Historical monuments in Pristina

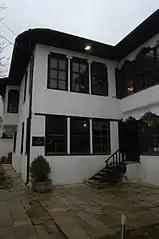
Ethnological Museum "Emin Gjiku"

The Çarshi Mosque, also known as the Bazaar Mosque and the Taş Mosque (literally, the Stone Mosque)